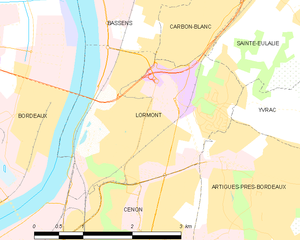
Lormont est une commune du Sud-Ouest de la France, située dans le département de la Gironde, en région Nouvelle-Aquitaine.